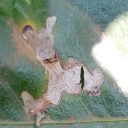
Label: Miner